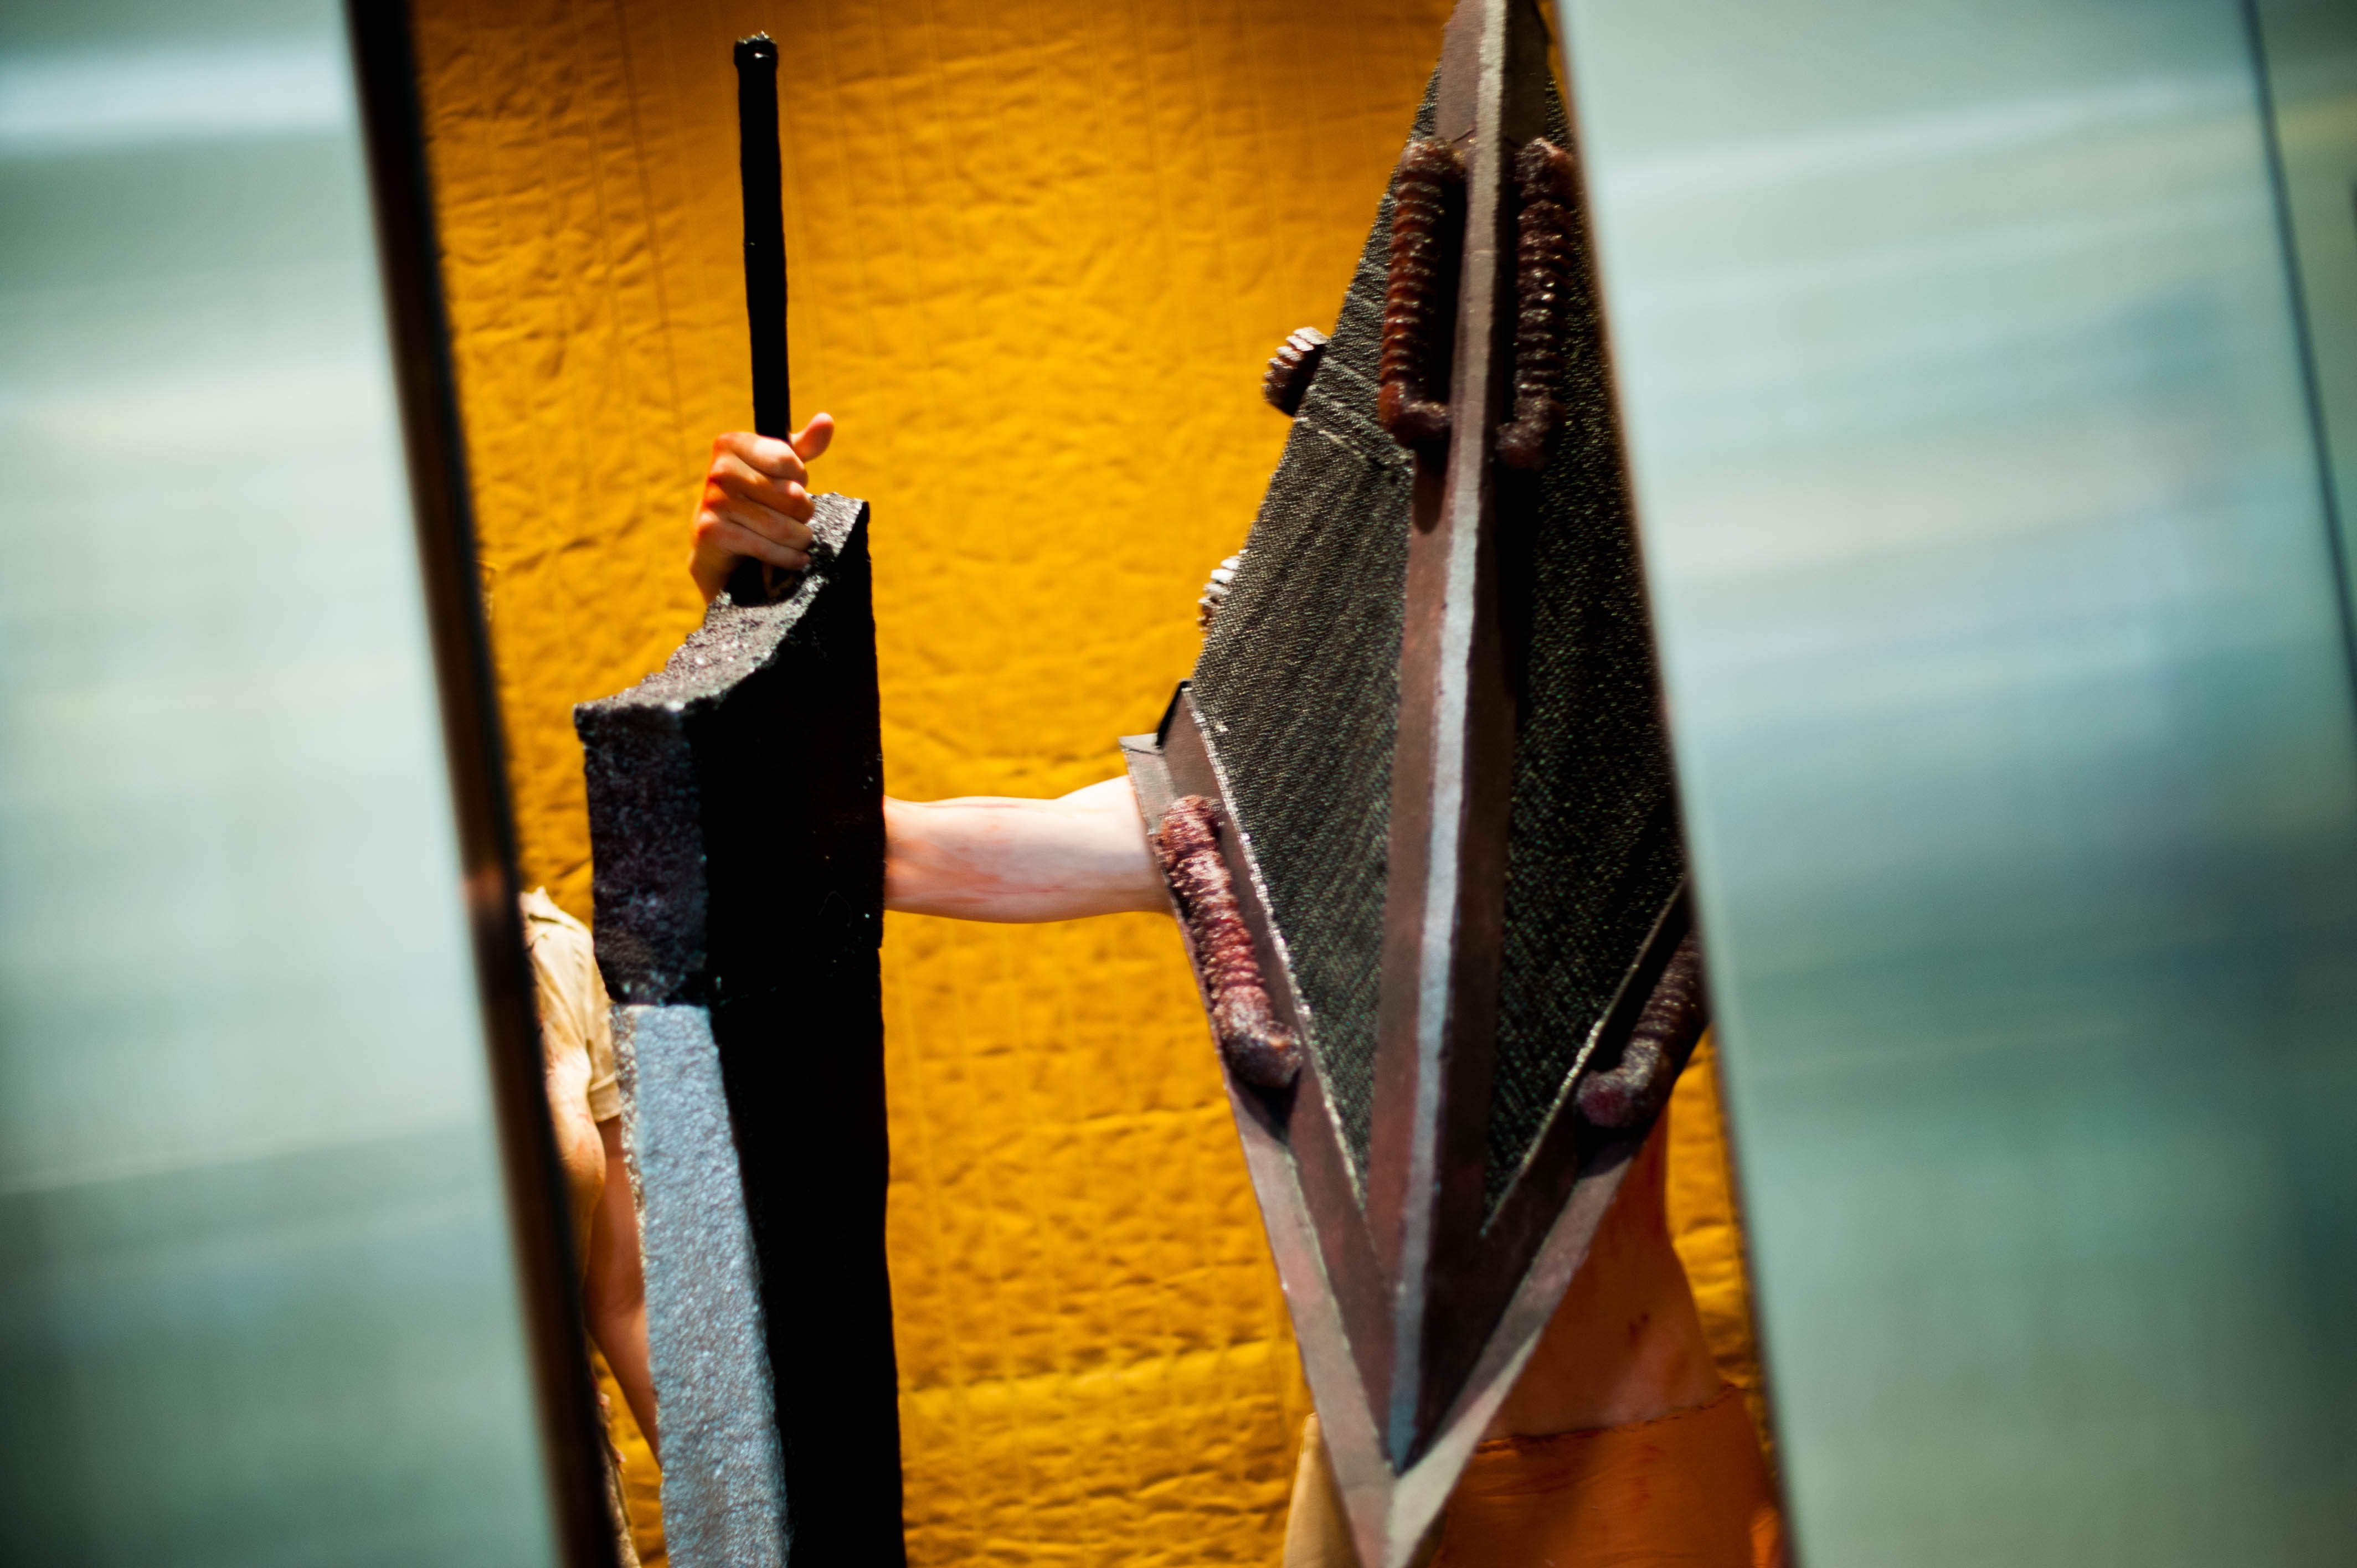
red, color, black, yellow, close up, art